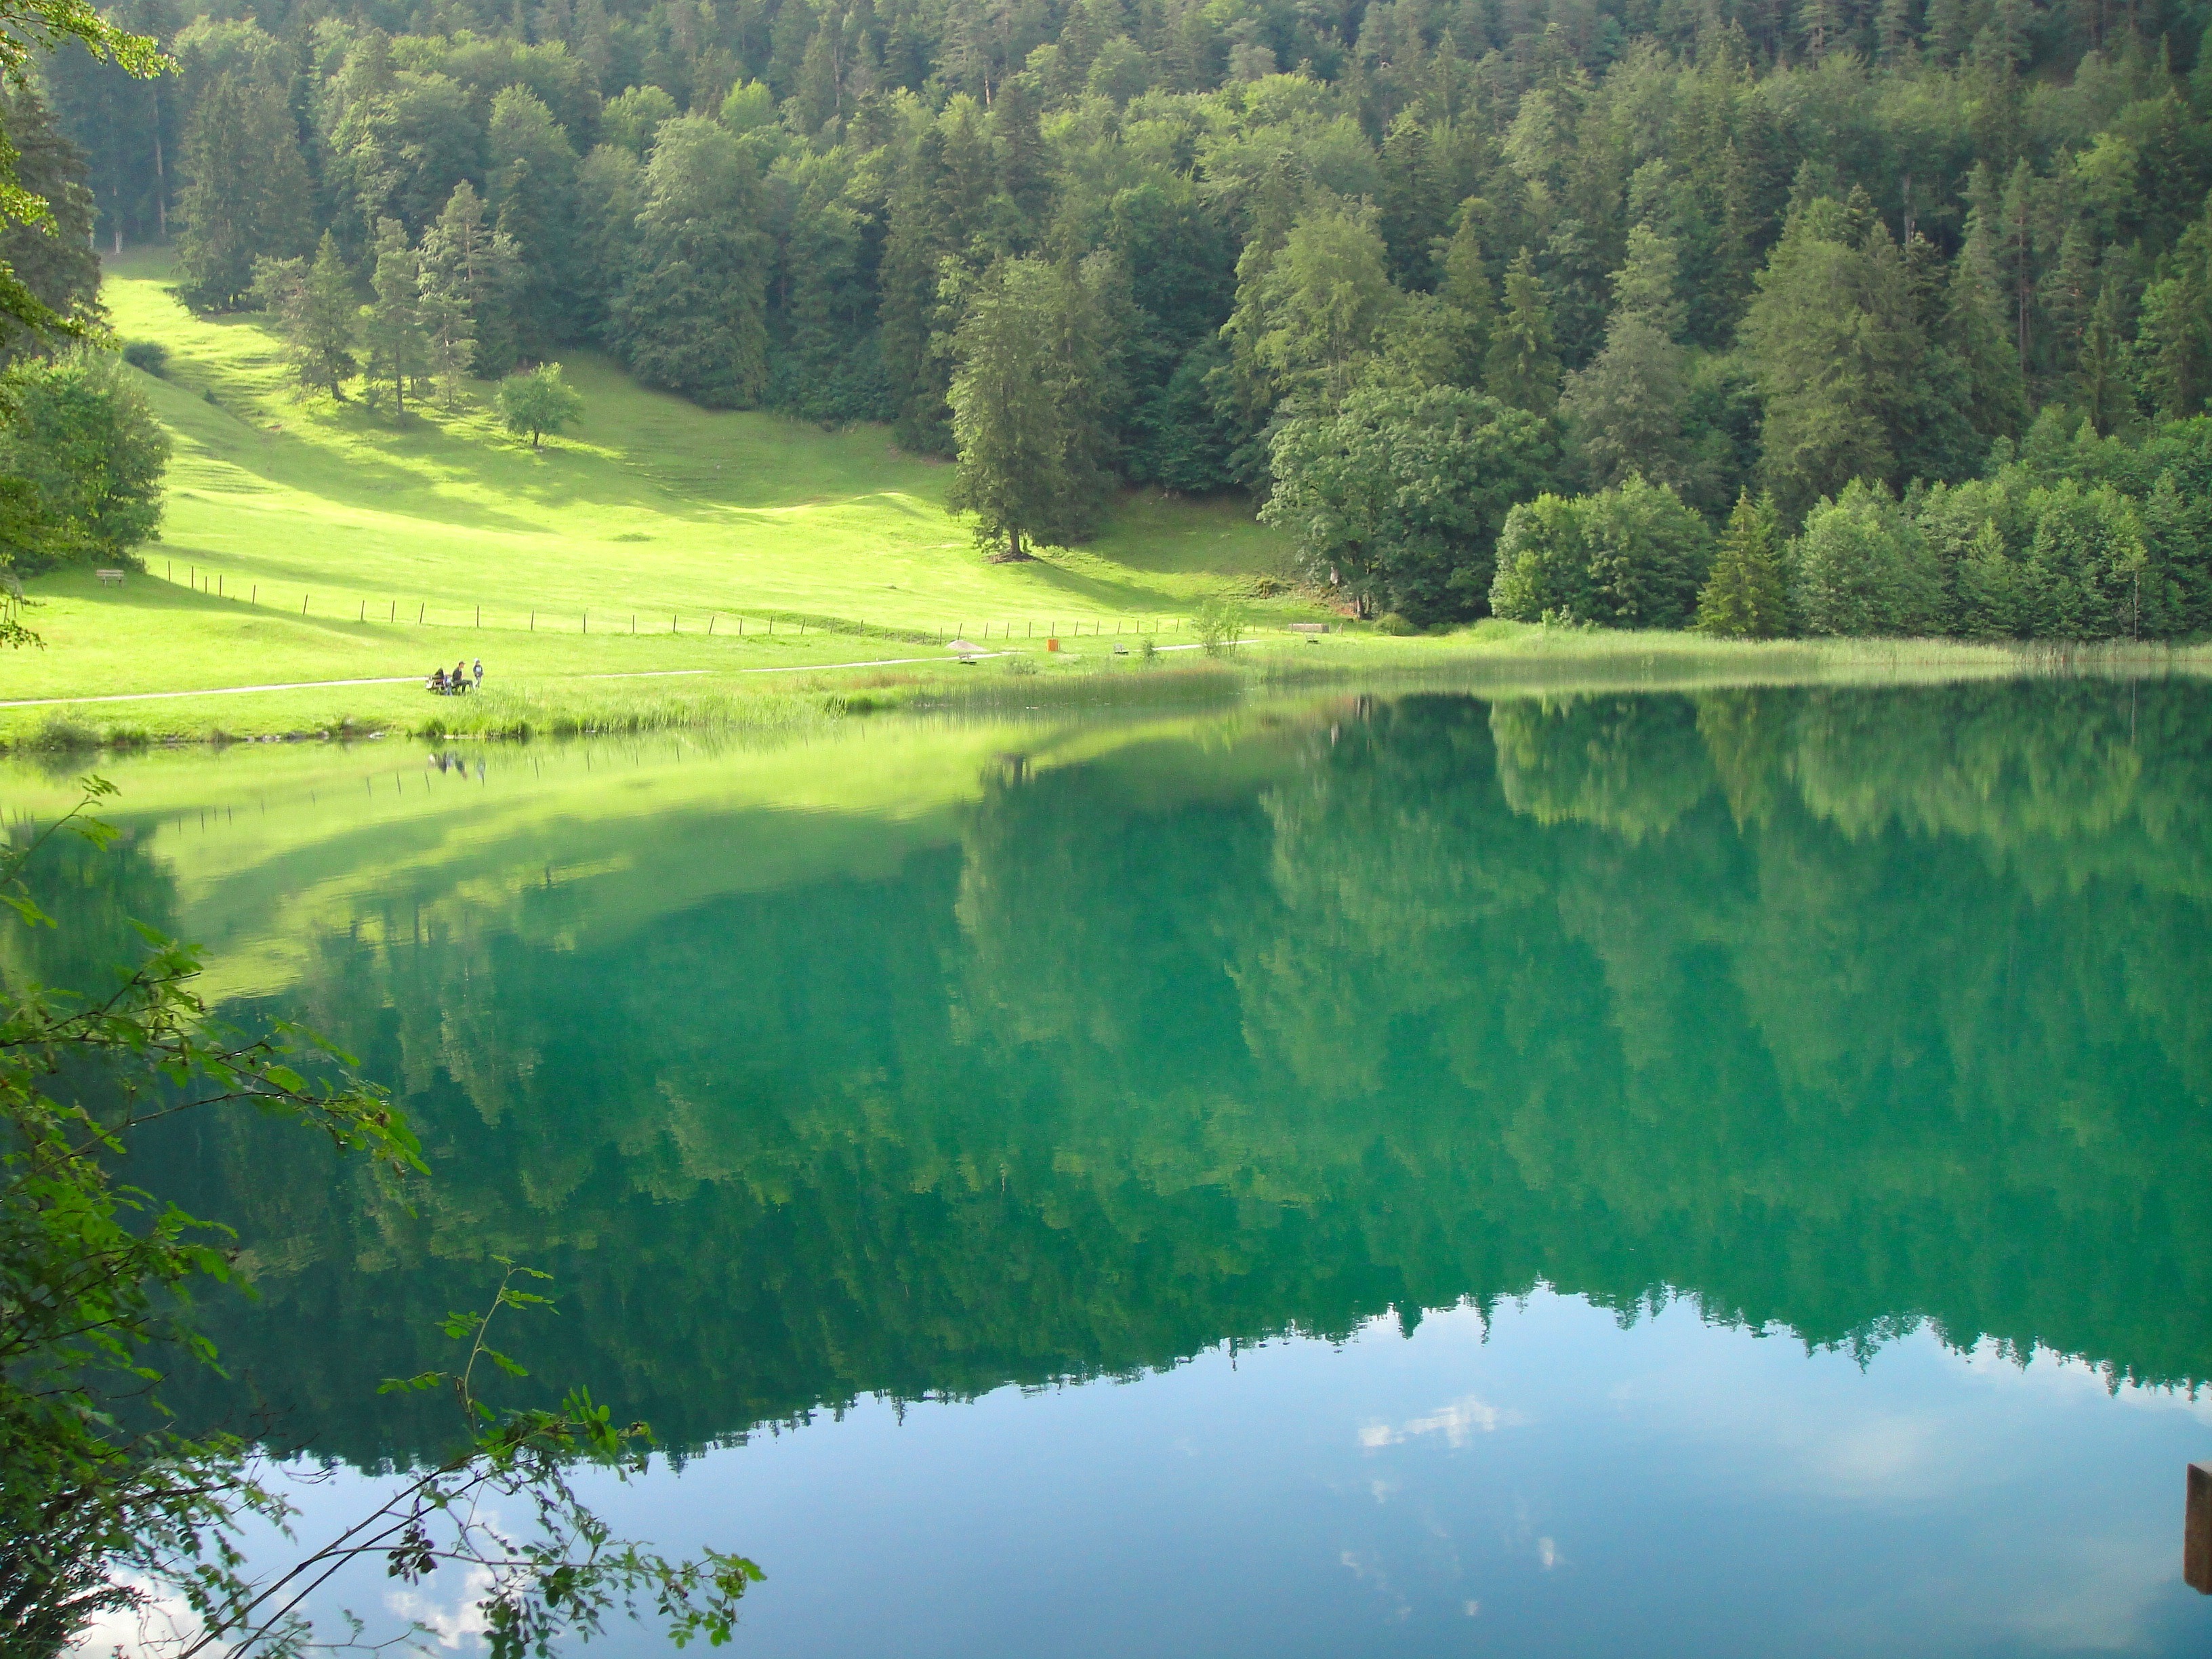
landscape, tree, water, nature, forest, mountain, meadow, countryside, hill, lake, valley, mountain range, country, summer, pond, green, reflection, peaceful, reservoir, trees, outside, reflections, beautiful, loch, tarn, atmospheric phenomenon